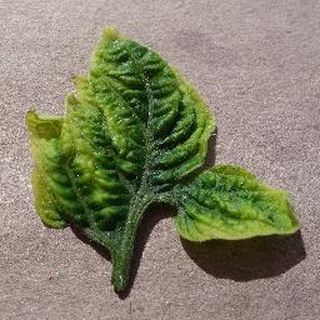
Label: tomato_yellow_leaf_curl_virus